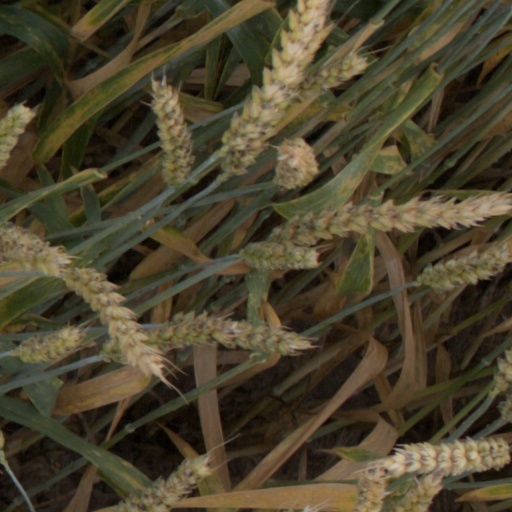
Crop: wheat